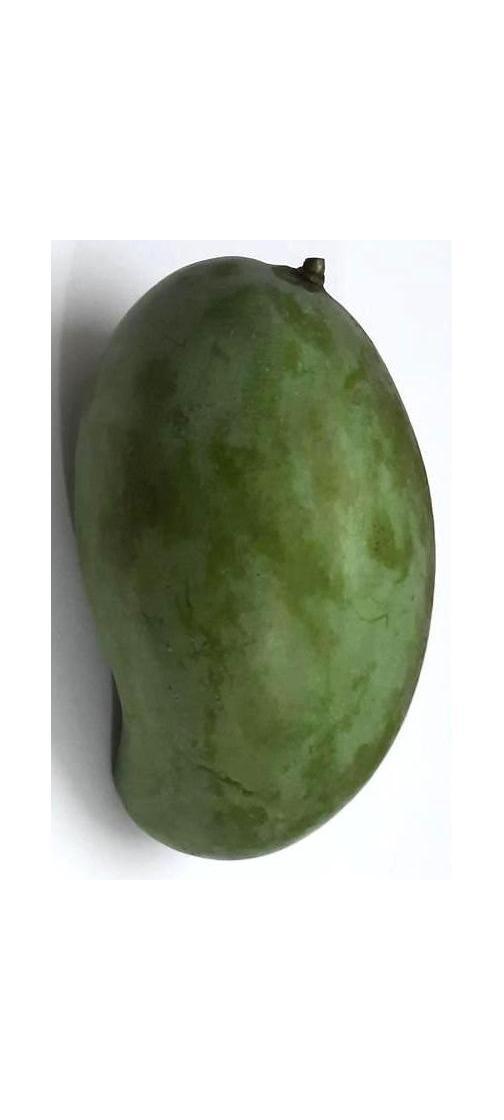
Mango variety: Amrapali